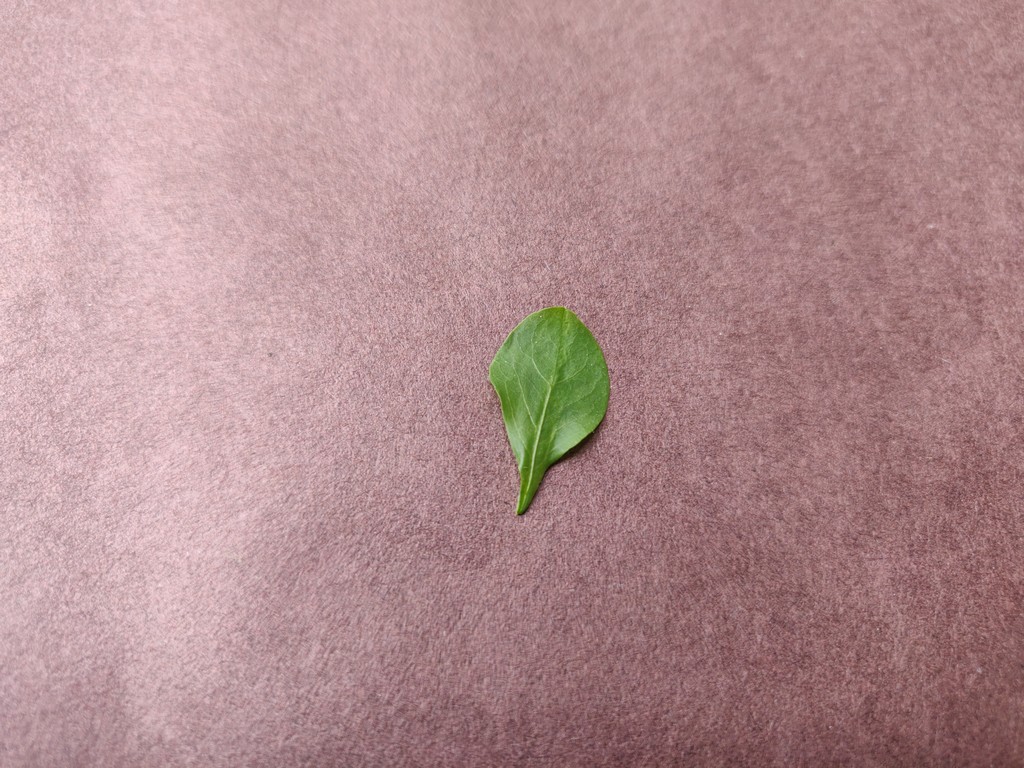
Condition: Healthy
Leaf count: single
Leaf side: front